High-altitude adaptation in humans

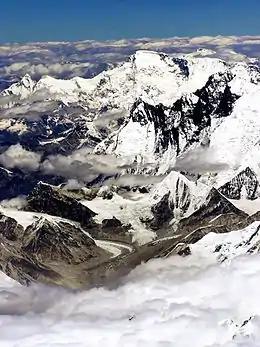
Himalayas, on the southern rim of the Tibetan Plateau

Humans are generally adapted to lowland environments where oxygen is abundant. At altitudes above , such humans experience altitude sickness, which is a type of hypoxia, a clinical syndrome of severe lack of oxygen. Some humans develop the illness beginning at above 1,500 meters (5,000 ft). Symptoms include fatigue, dizziness, breathlessness, headaches, insomnia, malaise, nausea, vomiting, body pain, loss of appetite, ear-ringing, blistering and purpling of the hands and feet, and dilated blood vessels.